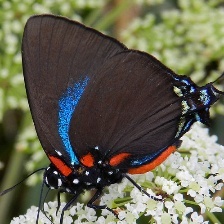
Species: PURPLE HAIRSTREAK